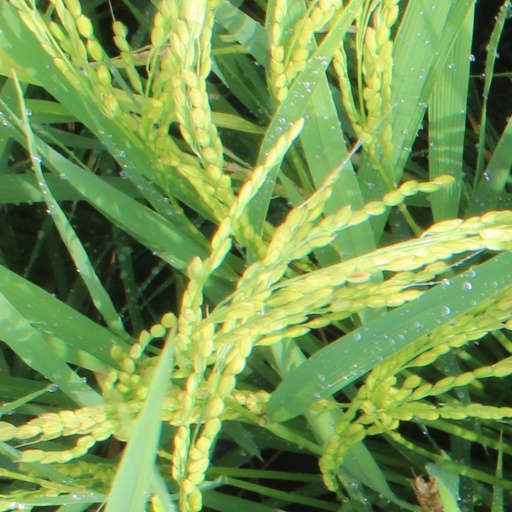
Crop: rice